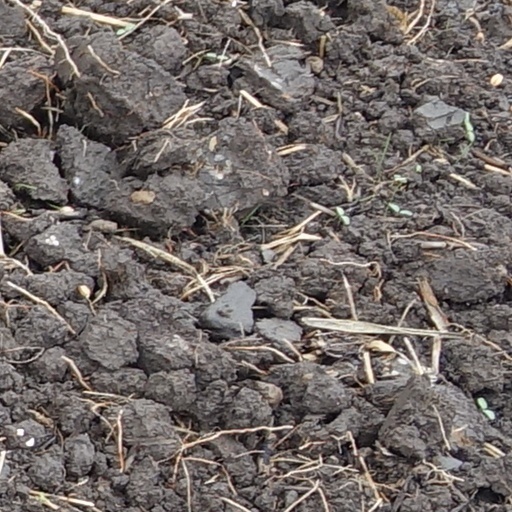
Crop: wheat